Hellenistic period

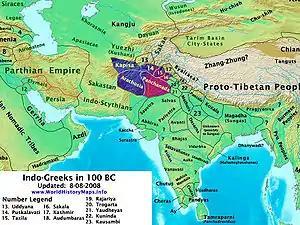
Indo-Greek Kingdoms in 100 BC.

The Kingdom of Pontus was a Hellenistic kingdom on the southern coast of the Black Sea. It was founded by Mithridates I in 291 BC and lasted until its conquest by the Roman Republic in 63 BC. Despite being ruled by a dynasty which was a descendant of the Persian Achaemenid Empire it became hellenized due to the influence of the Greek cities on the Black Sea and its neighboring kingdoms. Pontic culture was a mix of Greek and Iranian elements; the most hellenized parts of the kingdom were on the coast, populated by Greek colonies such as Trapezus and Sinope, the latter of which became the capital of the kingdom. Epigraphic evidence also shows extensive Hellenistic influence in the interior. During the reign of Mithridates II, Pontus was allied with the Seleucids through dynastic marriages. By the time of Mithridates VI Eupator, Greek was the official language of the kingdom, though Anatolian languages continued to be spoken.